Philippine Army Air Corps

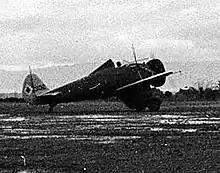
Former P-26 Peashooter used by the Philippine Air Corps (1941)

Upon activation of War Plan Orange, the 6th Pursuit Squadron and the rest of the PAAC were ordered to destroy their aircraft inventory. Capt. Villamor and his unit joined the rest of the USAFF on a strategic retreat to Bataan and transformed their mission to air defense. The PAAC from hereon would take up infantry and air defense roles. Villamor would join Gen. MacArthur and Pres. Manuel L. Quezon on the ferry to Fort Mills on Corregidor Island on 24 December 1941. Capt. Villamor and his unit were still hoping to receive new aircraft from Australia. However, the shipment of the Pensacola Convoy never came through.